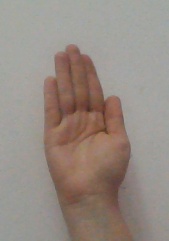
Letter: seen